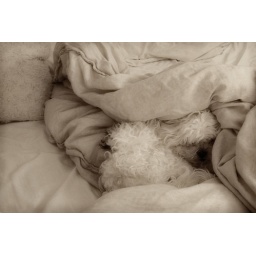
beast sure loves sleeping in my bed. almost as much as i do.